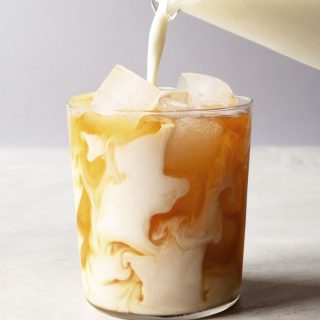
Dish: chai